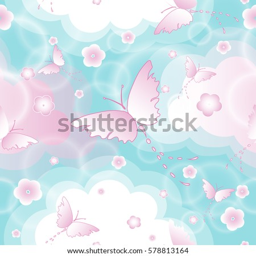
vector seamless pattern with pink butterflies on a background of clouds and blue sky .